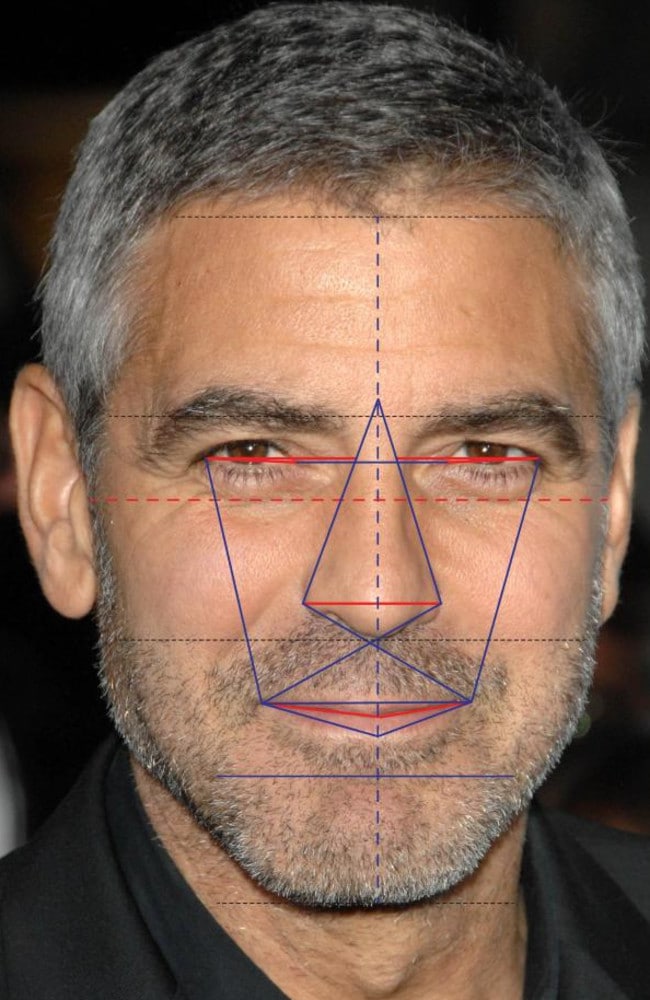
Gender: men